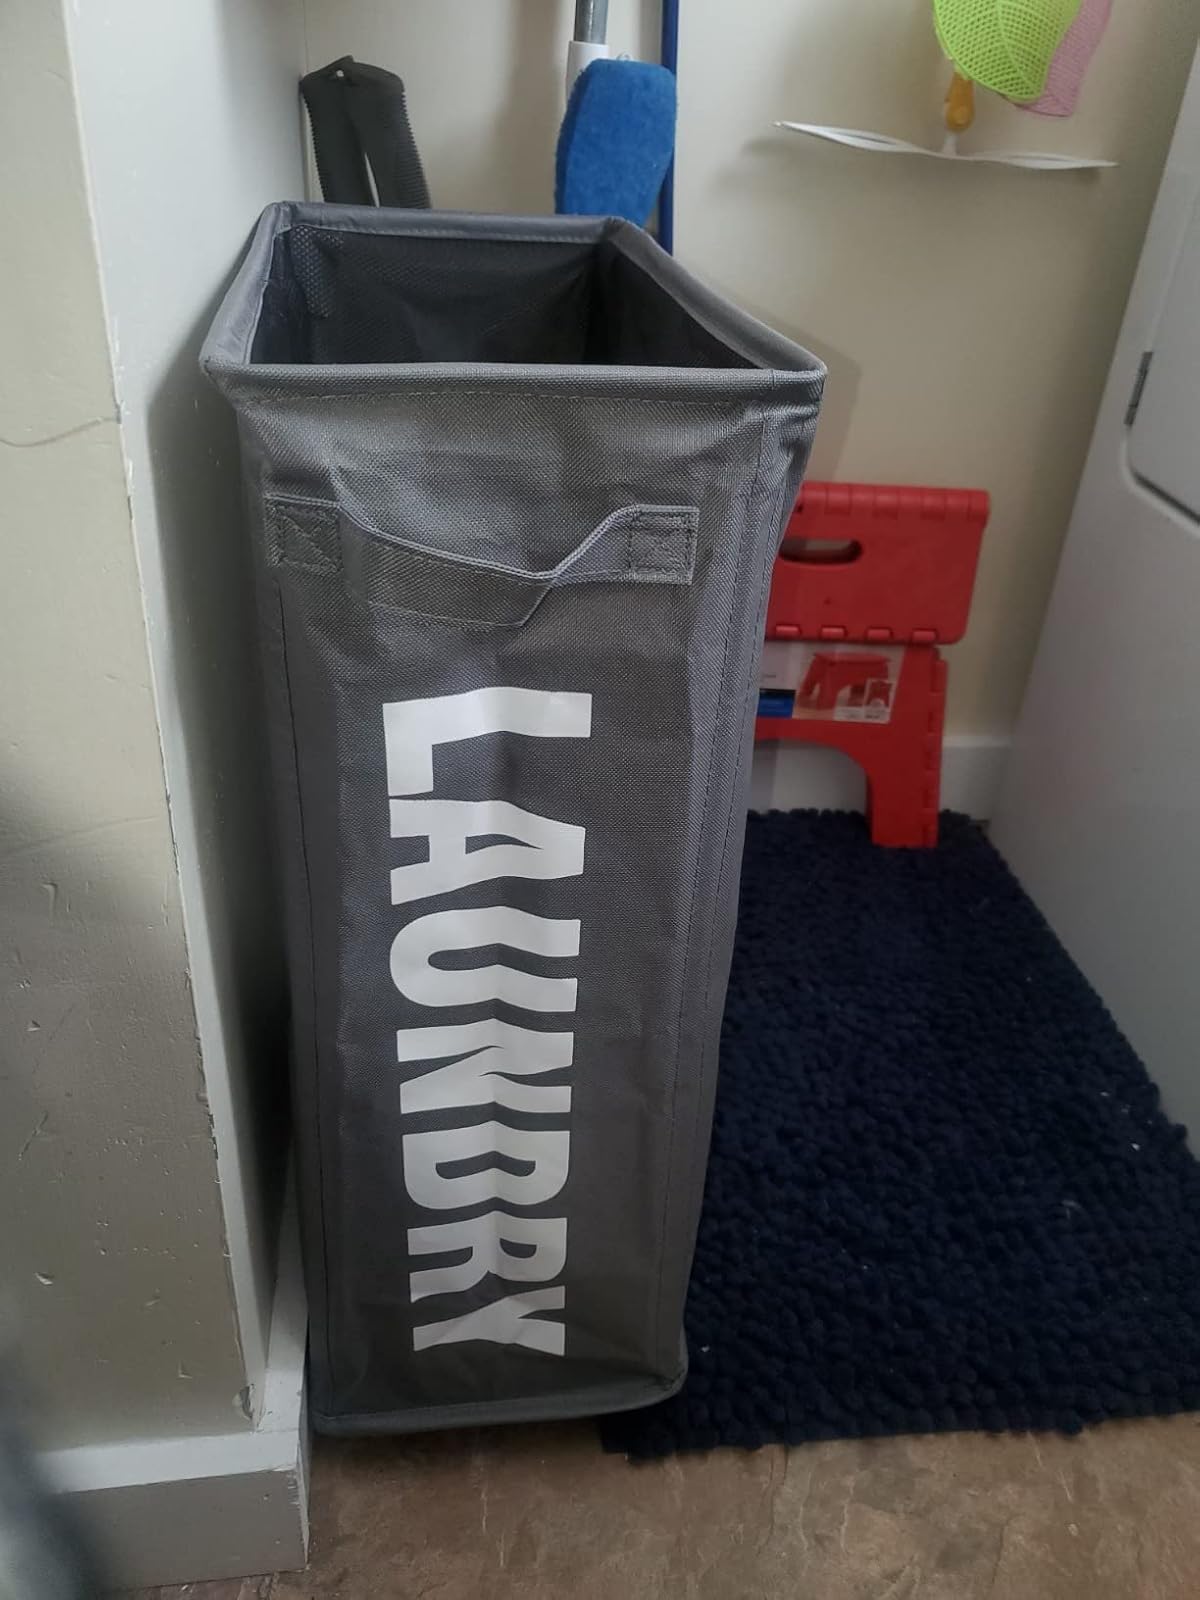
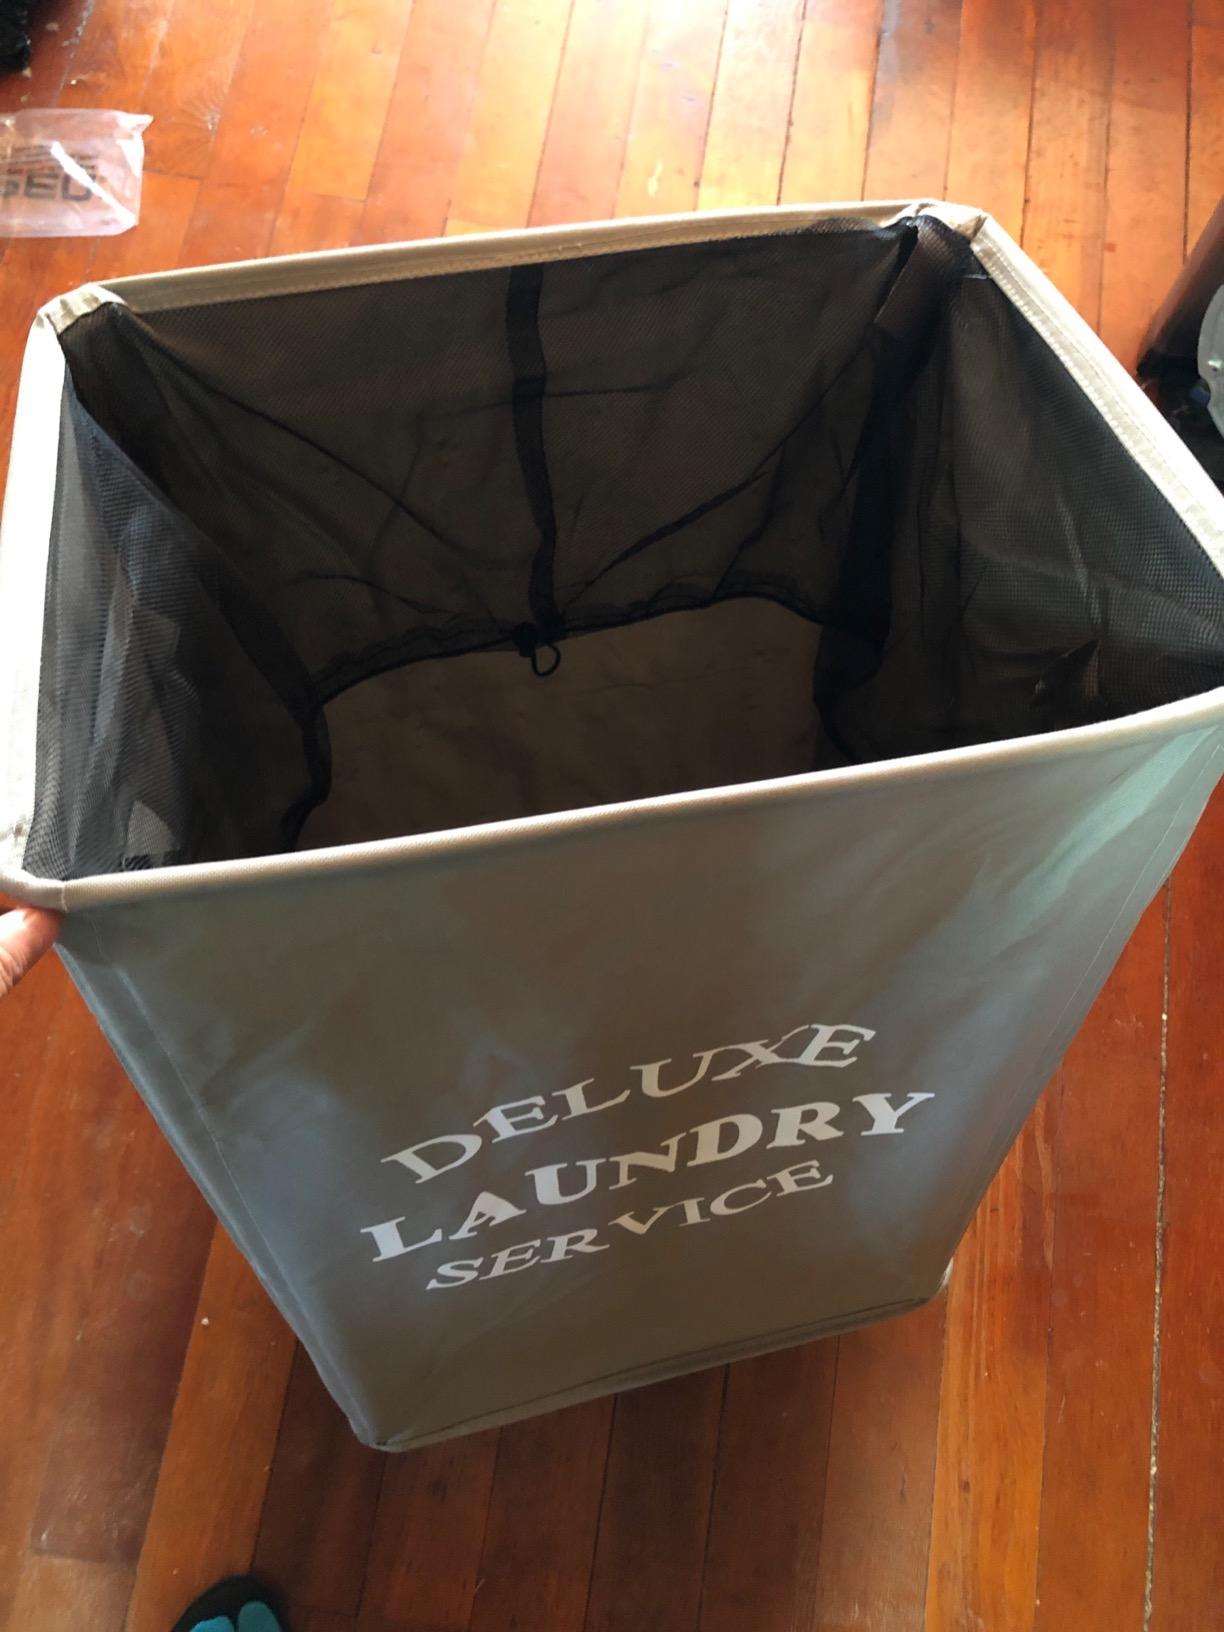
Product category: items_hamper
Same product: no